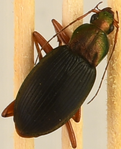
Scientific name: Chlaenius aestivus
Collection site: Smithsonian Environmental Research Center NEON (SERC), plot SERC_006